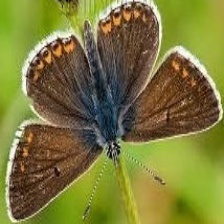
Species: BROWN ARGUS
Butterfly family (ImageNet category): lycaenid_butterfly